First Palestine Arab Women's Congress

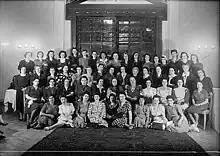
Arab Women's Association, Jerusalem, 1929

The First Palestine Arab Women's Congress, also First Arab Women's Congress, or the Palestinian Arab Women's Congress was a women's rights conference held in Jerusalem on 26 October 1929. It was organised by the Arab Women's Association of Palestine and was their inaugural event.